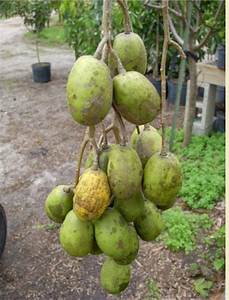
Label: others